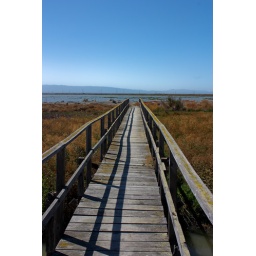
This was the bridge we had to jump onto in order to dodge the train earlier.